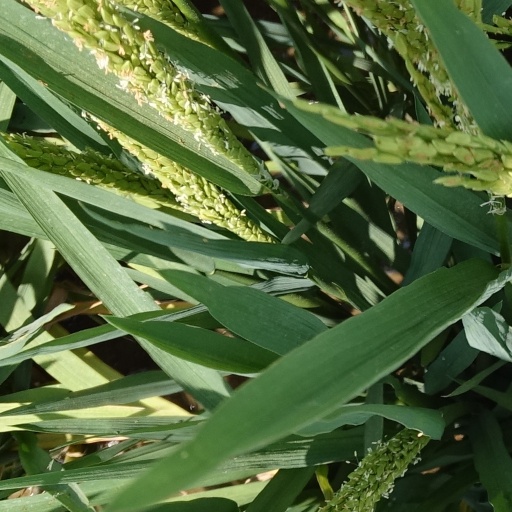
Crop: rice